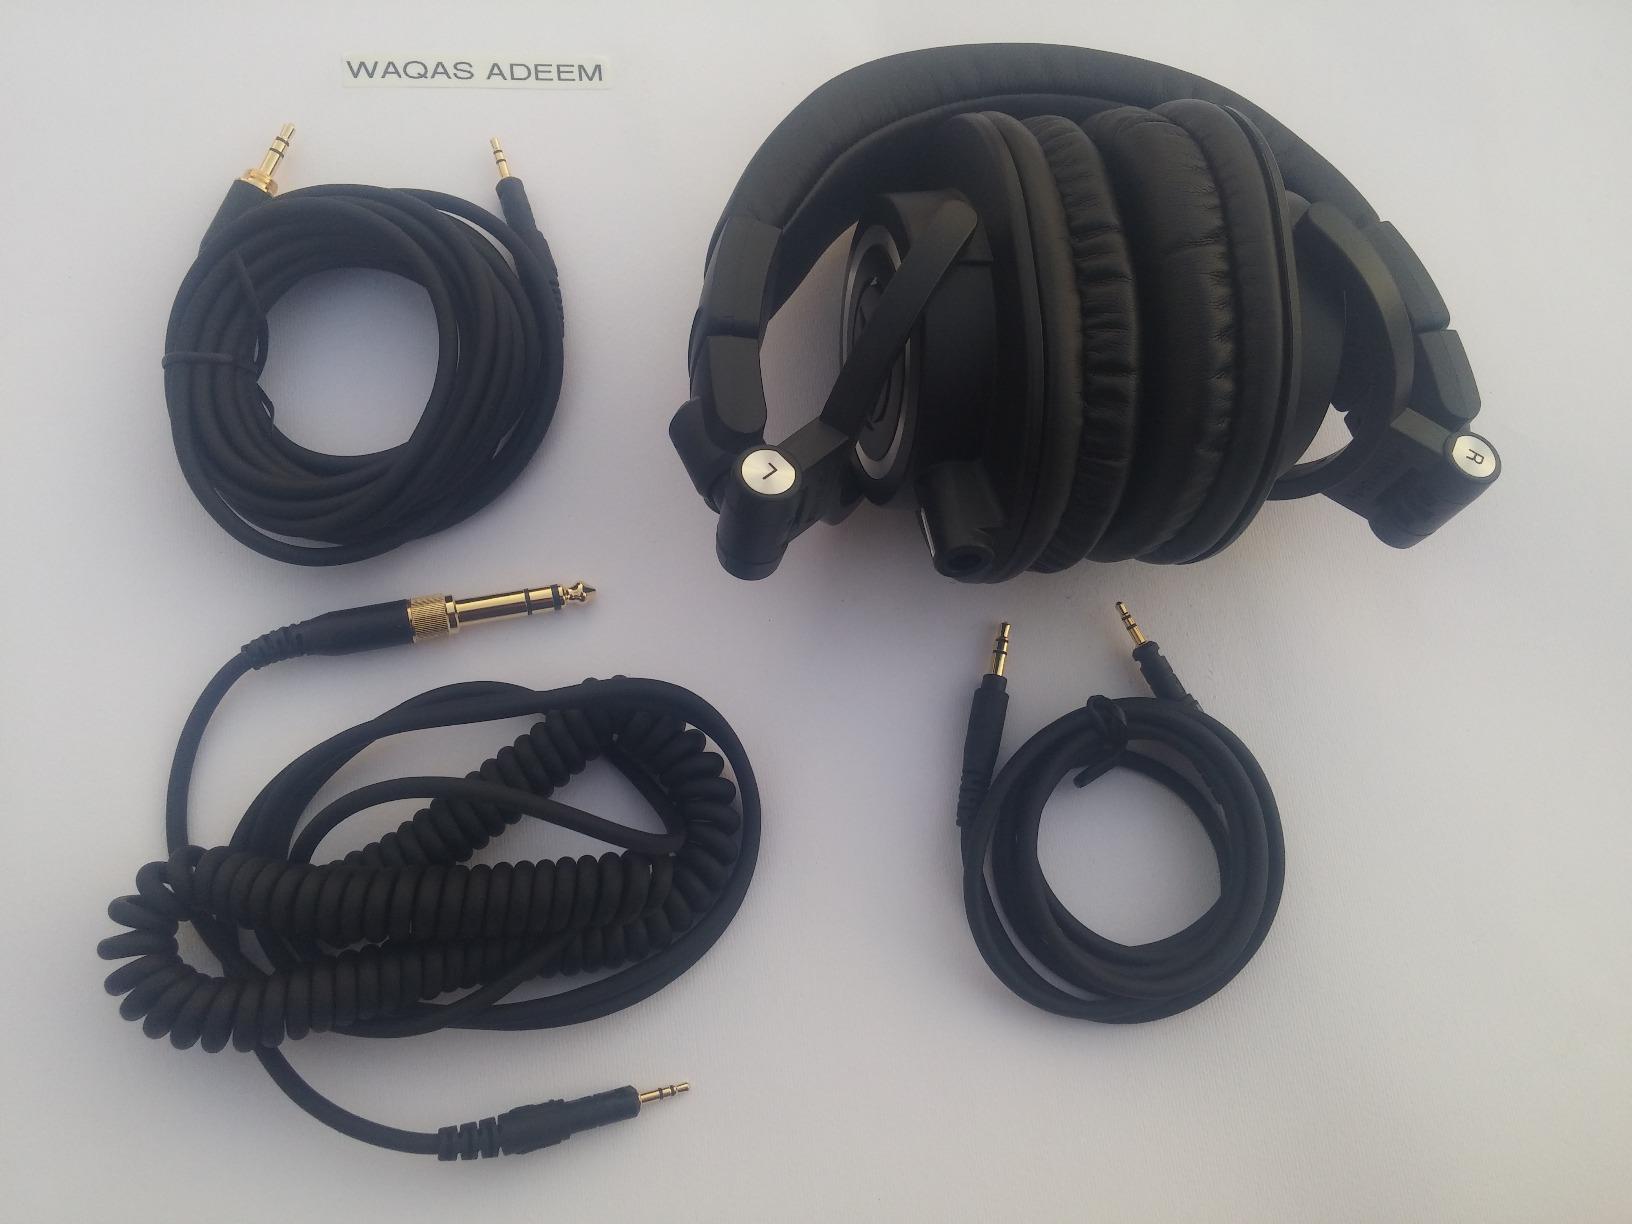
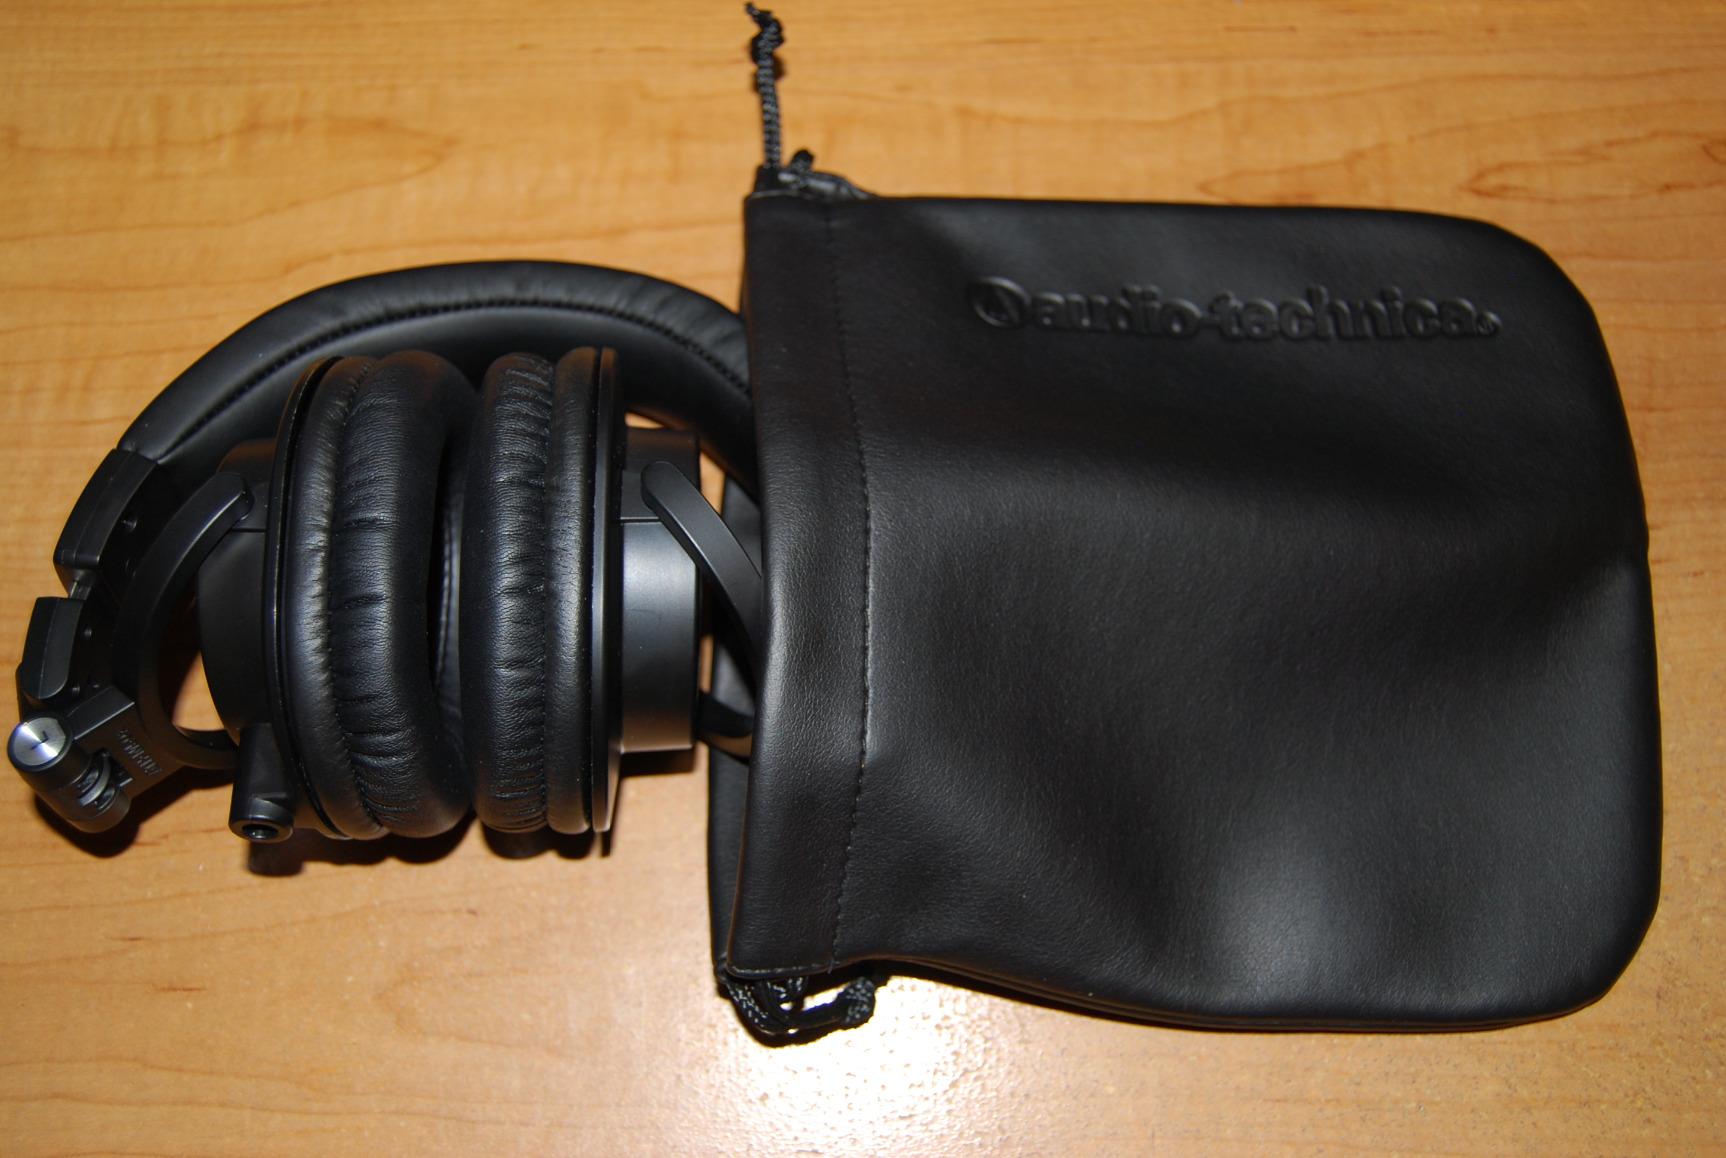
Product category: headphones
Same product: yes